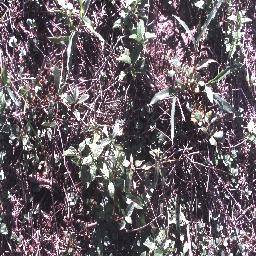
Label: negative